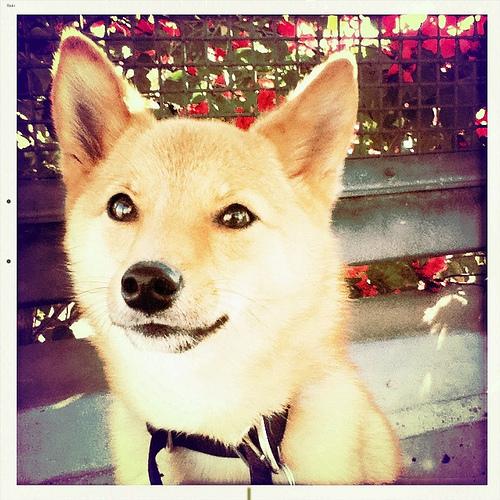
Breed: shiba inu